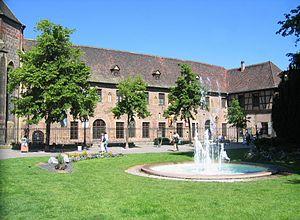
Le Musée d'Unterlinden